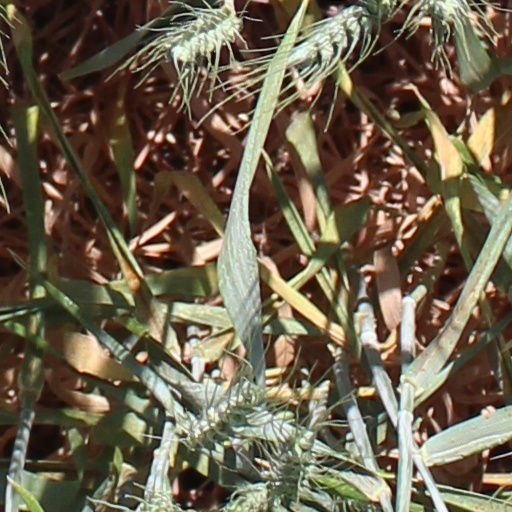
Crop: wheat